Eurocopter EC155

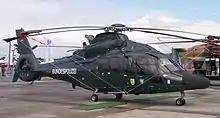
An EC155 of the German Bundespolizei

The aircraft is operated by private individuals, companies and charter operators. It is also operated by government organisations and as an offshore transport for the gas and oil industry.